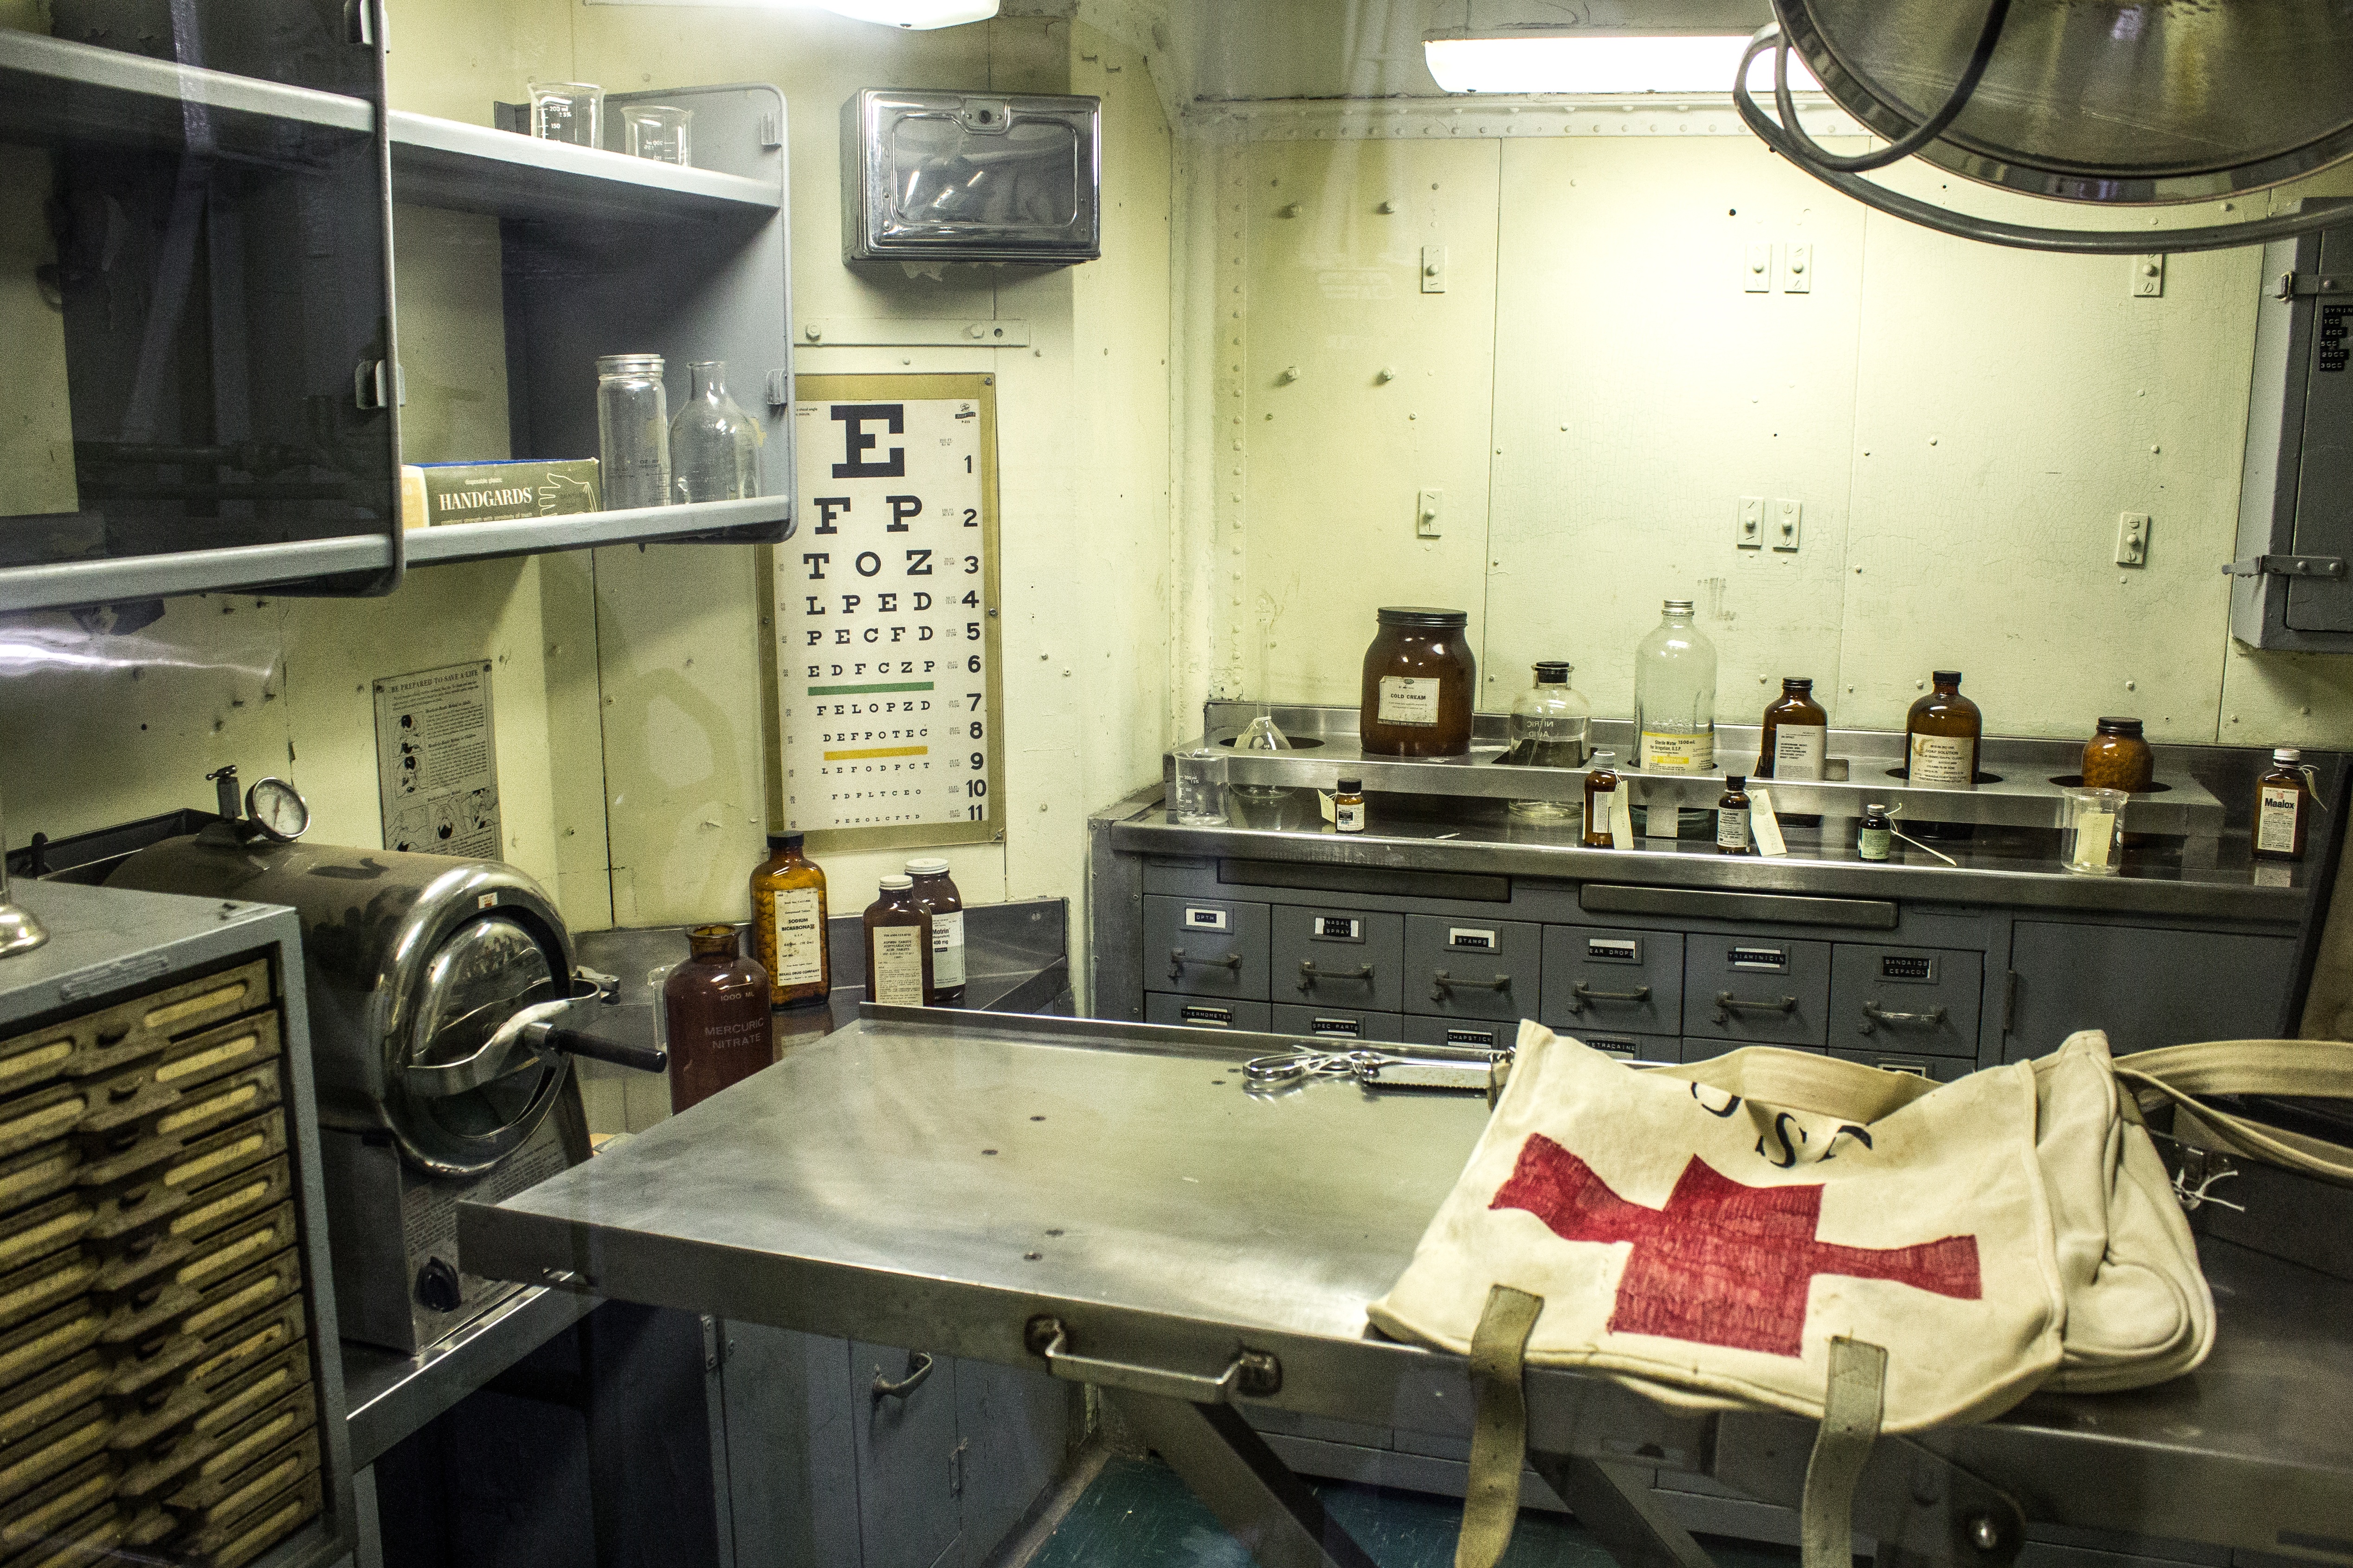
restaurant, home, ship, military, sight, vehicle, kitchen, room, medicine, health, spectacles, chart, interior design, optometrist, visual, eye, vision, optometry, glasses, hospital, see, history, navy, doctor, world war, medical, 1940, lenses, check, optical, healthcare, exam, examination, eyesight, aircraft carrier infirmary, sickbay, eye chart, eye test, eye exam